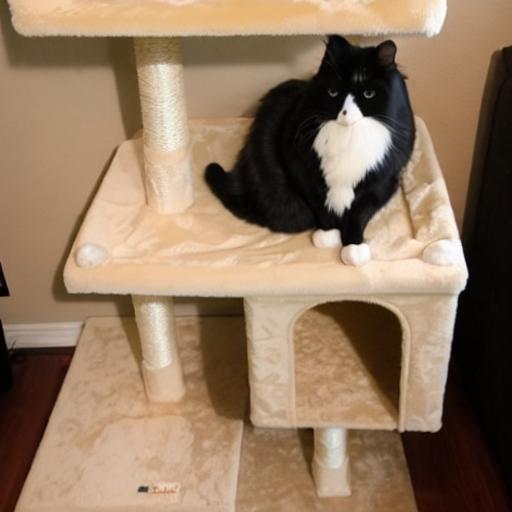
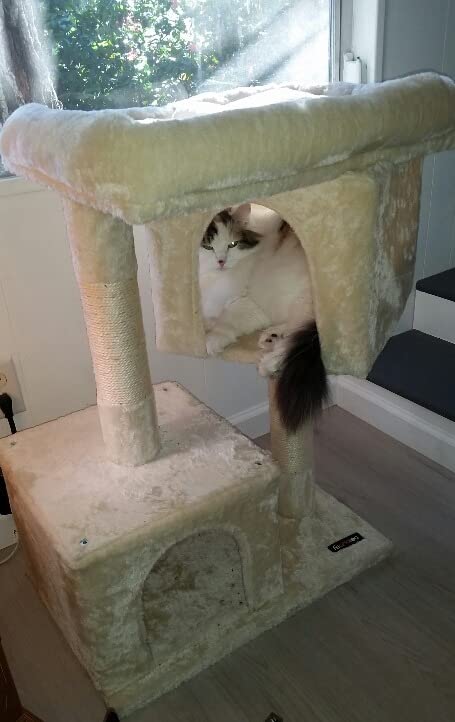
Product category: items_cat tree
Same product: no